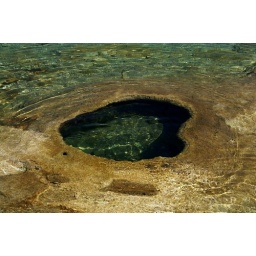
this geyser in the shallows of yellowstone lake is occupied with small black fish